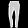
Label: Trouser